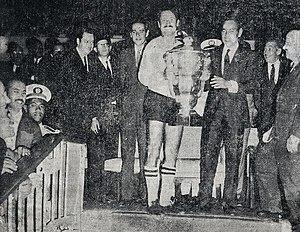
Le capitaine Hassan Akesbi avec le trophée de la coupe du Trône en compagnie de Hassan II
Hassan Akesbi est un footballeur marocain né le 1ᵉʳ mai 1935 à Tanger.
Le Fath Union Sport, couramment abrégé en FUS de Rabat ou FUS, est un club de football marocain basé à Rabat et fondé en 1946. Il dispute ses premières compétitions officielles à partir de l'année 1946 au sein de la LMFA, où le club atteint rapidement le premier niveau de la ligue.